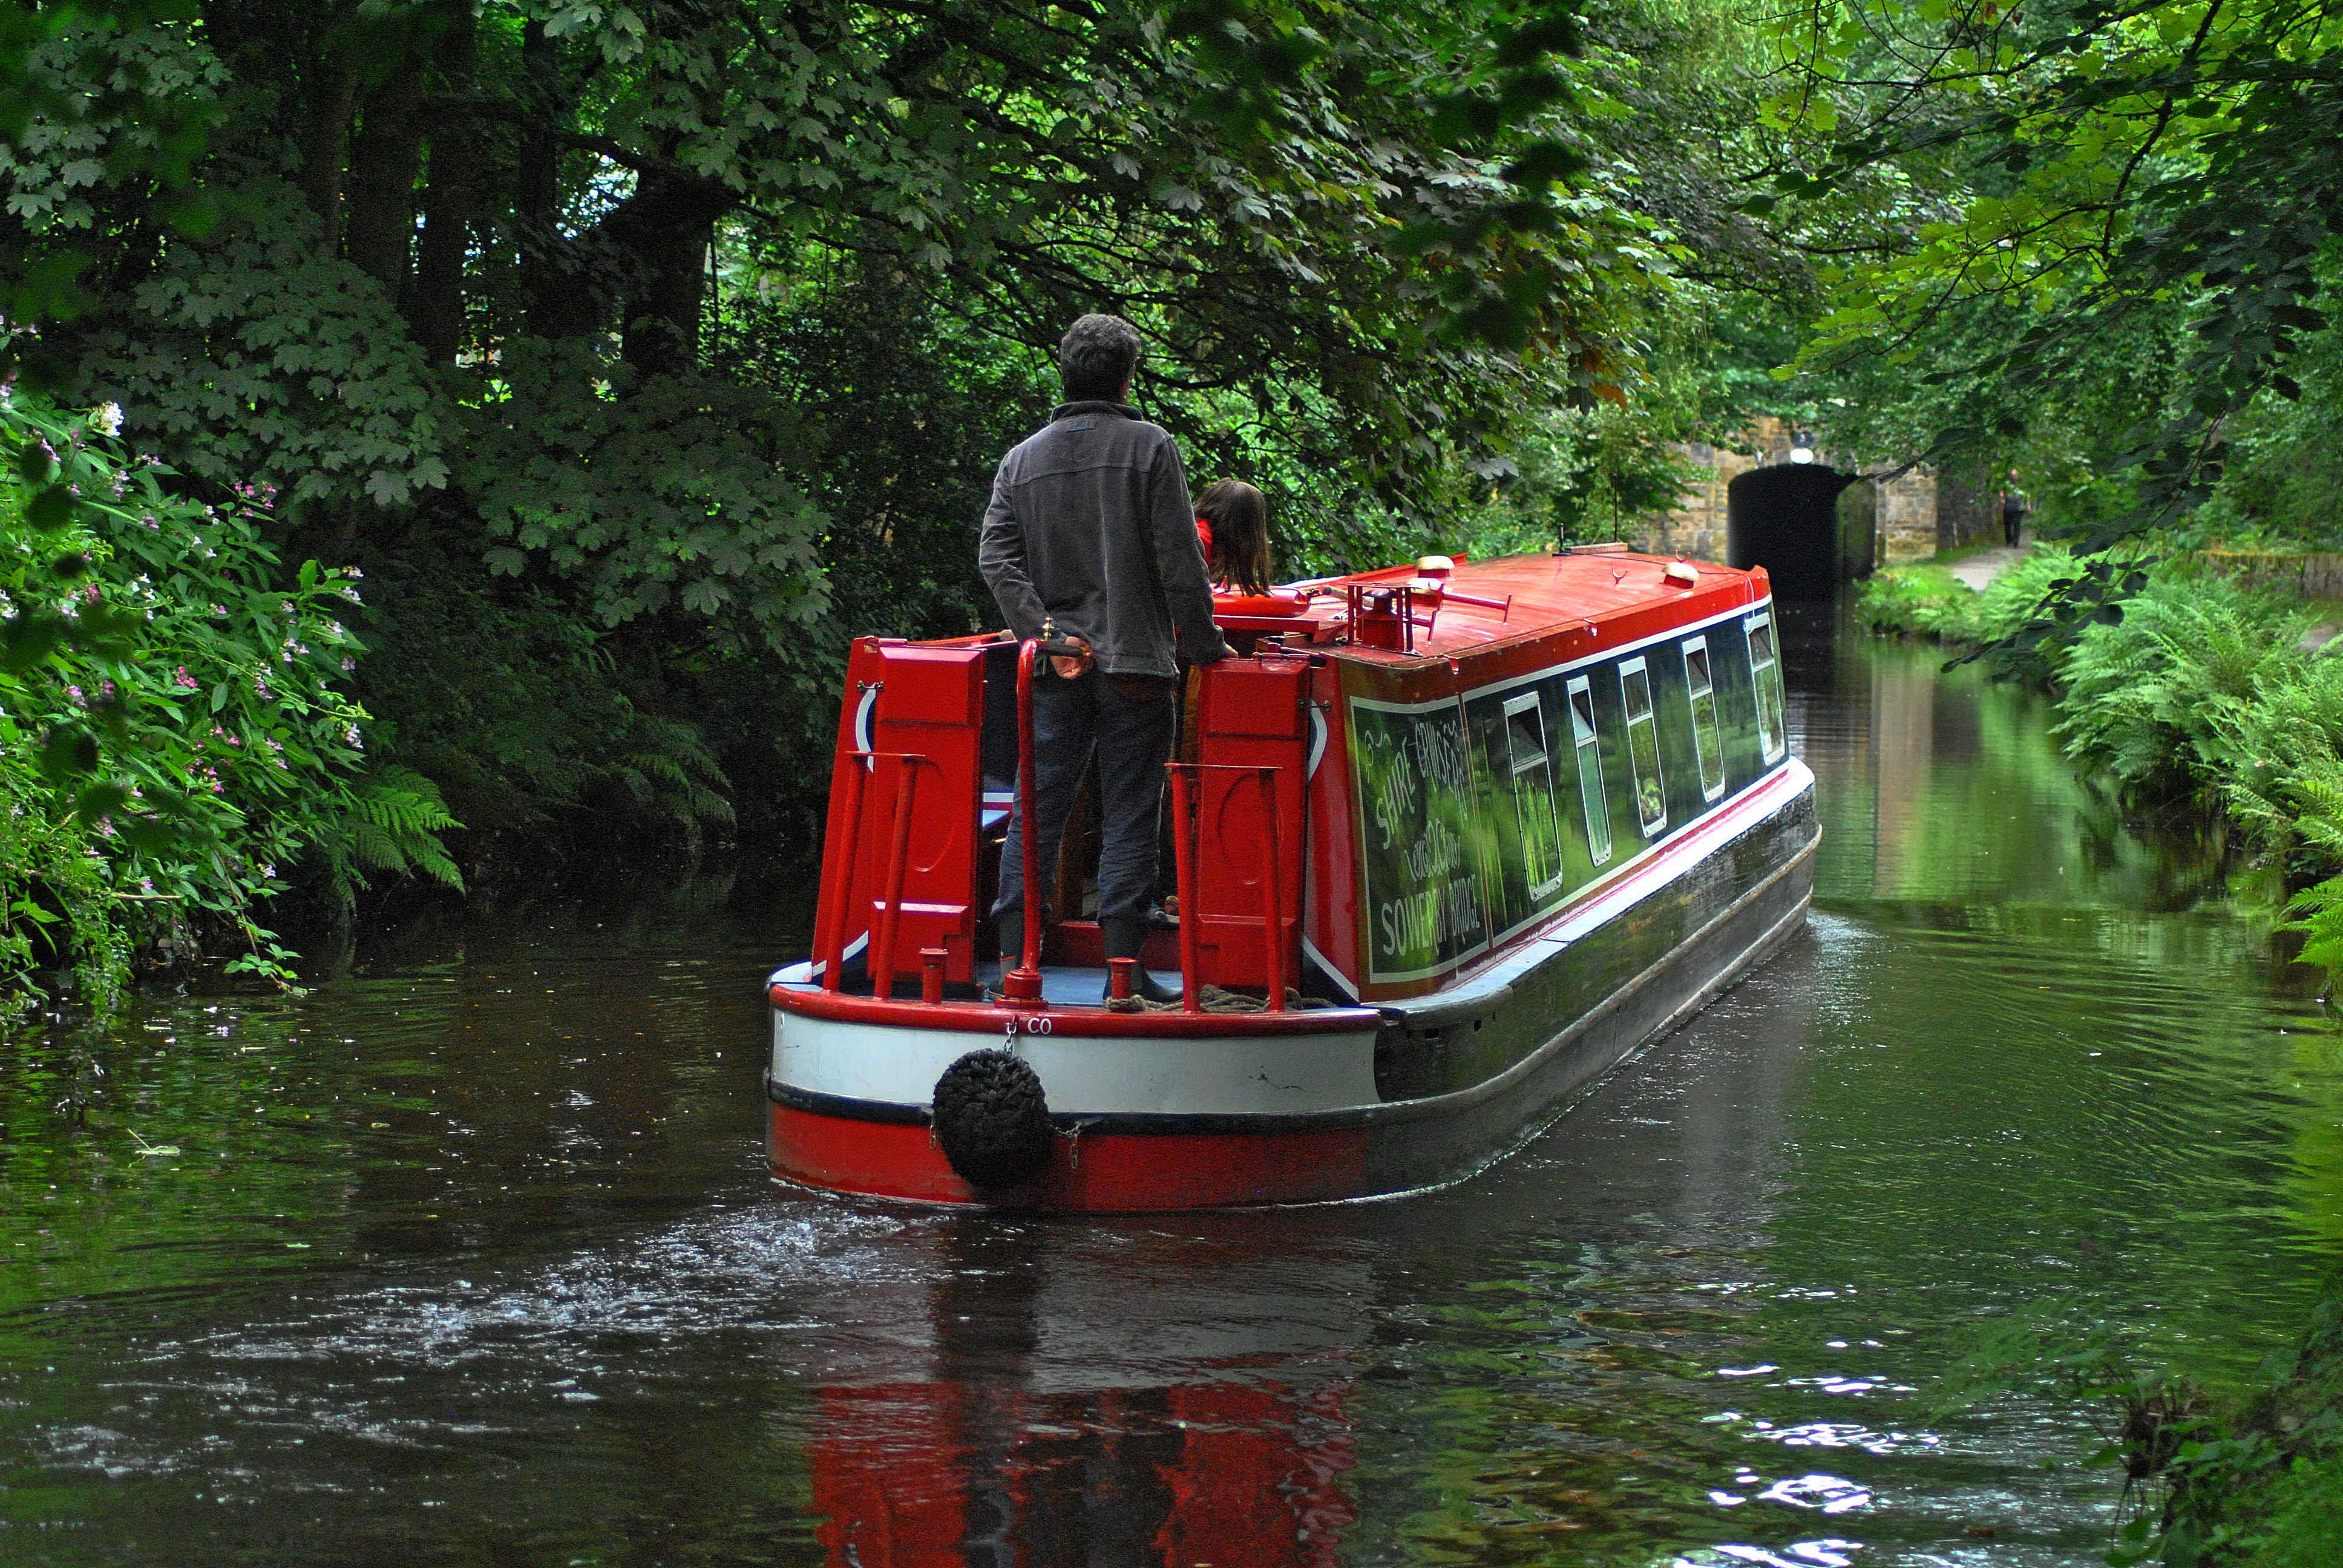
landscape, water, boat, bridge, river, canal, travel, reflection, vehicle, waterway, body of water, channel, watercraft, barge, landform, watercraft rowing